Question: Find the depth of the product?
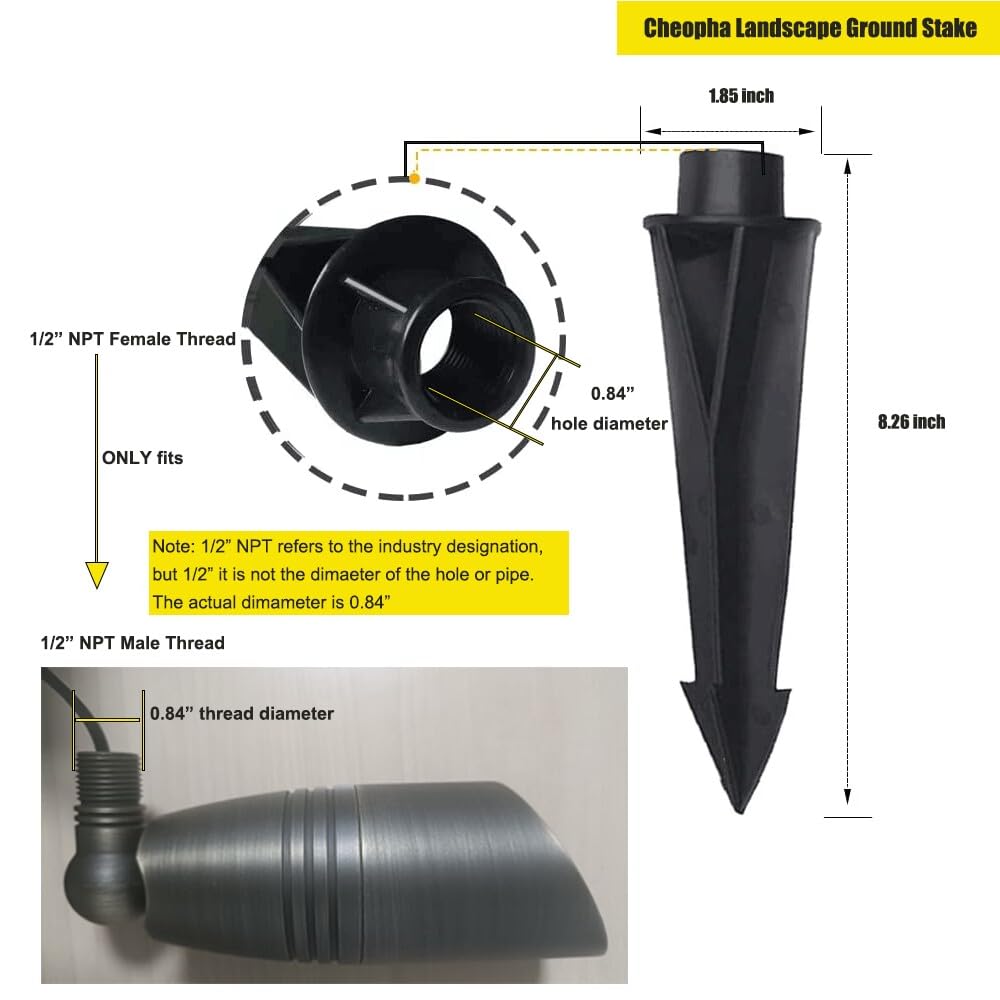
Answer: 8.26 inch